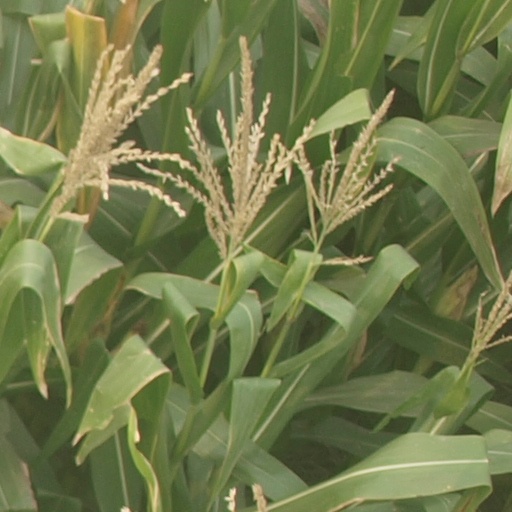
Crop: maize; corn